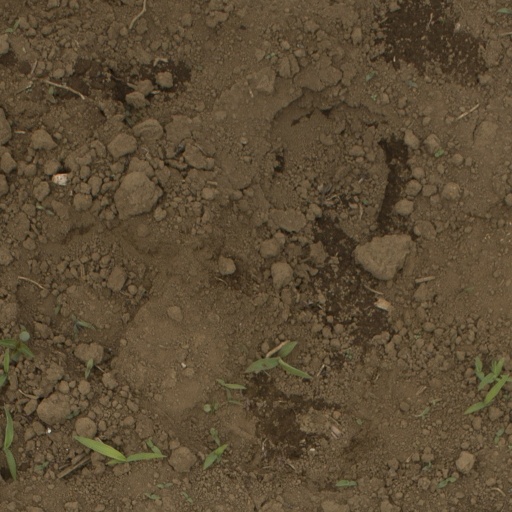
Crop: Jerusalem artichoke